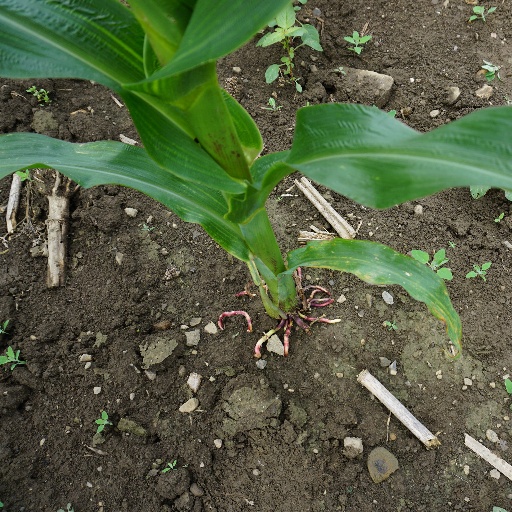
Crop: maize; corn